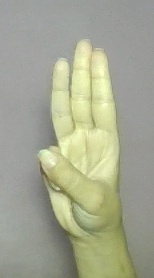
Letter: thaa